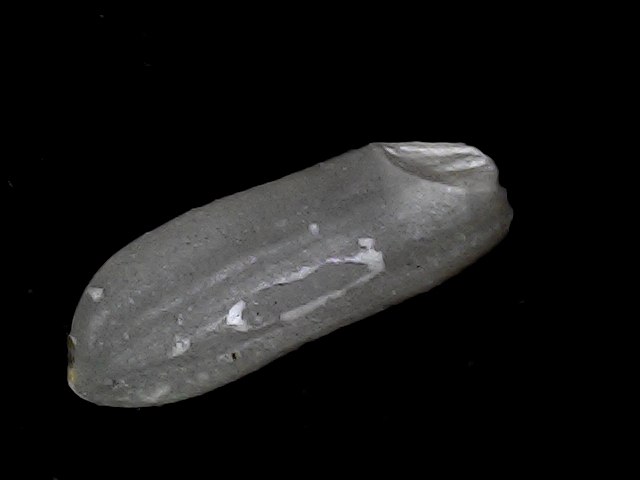
Rice variety: BD93